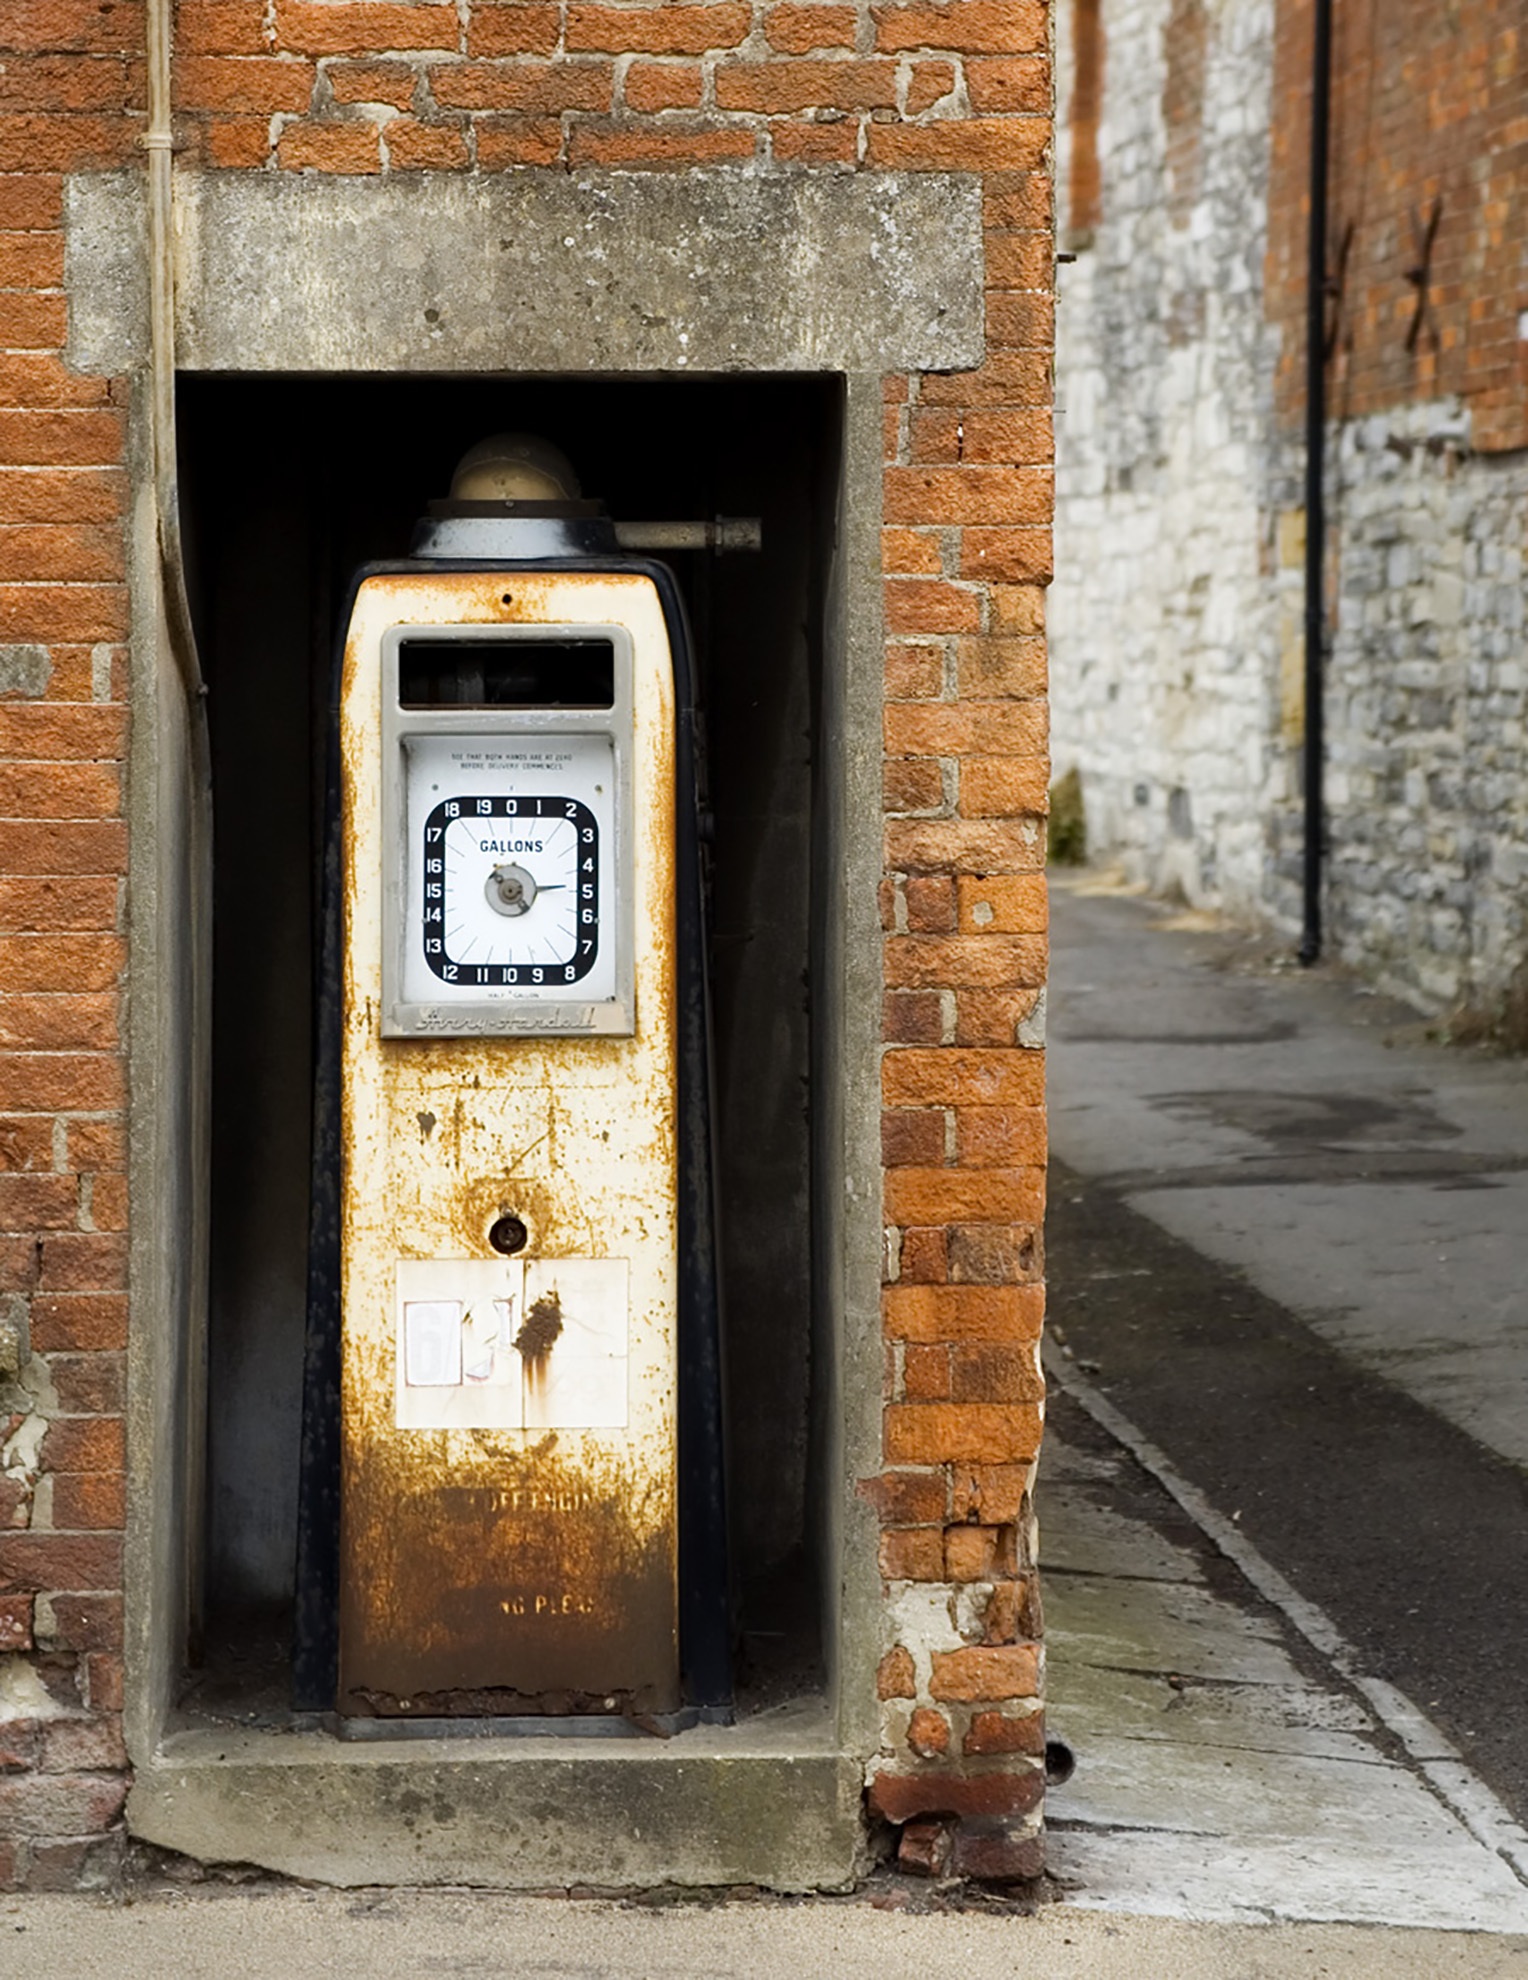
wood, car, old, wall, vehicle, station, garage, industry, door, automotive, art, temple, rusty, gasoline, carving, petrol, fuel, ancient history